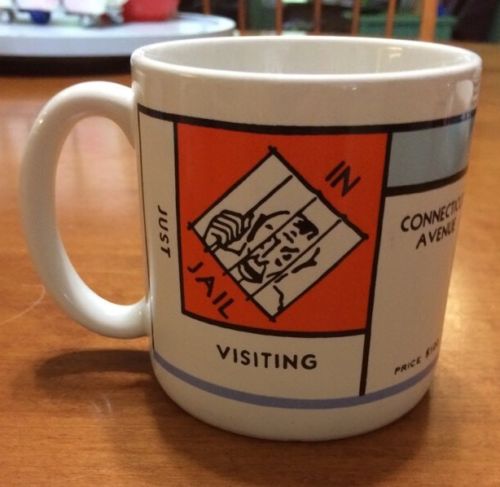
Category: mug